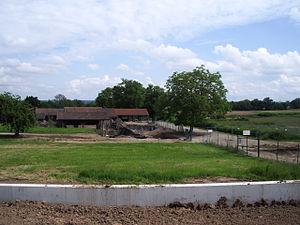
thermes gallo-romains de Chassenon à Cassinomagus, commune de Chassenon, Charente, France S-O. Vue vers le nord. Le nouveau bâtiment d'accueil, en construction, est immédiatement à notre droite. This building is indexed in the Base Mérimée, a database of architectural heritage maintained by the French Ministry of Culture,
Cassinomagus est le nom antique d'une agglomération dotée d'un ensemble monumental gallo-romain, établie entre le Iᵉʳ et le IVᵉ siècle sur l'actuel territoire de la commune de Chassenon, dans le département de la Charente. Ce site archéologique est célèbre pour l'état de conservation exceptionnel de ses thermes du Iᵉʳ siècle, connus sous le nom de thermes de Chassenon ou « thermes de Longeas ».
La Charente limousine ou Confolentais est une région naturelle de France située dans la région Nouvelle-Aquitaine. Elle correspond à la partie occidentale du Massif central, au nord-est du département de la Charente dont elle occupe presque un quart de la superficie.